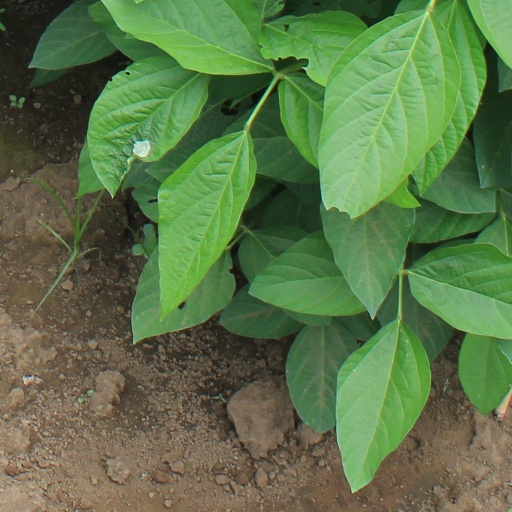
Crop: soybean